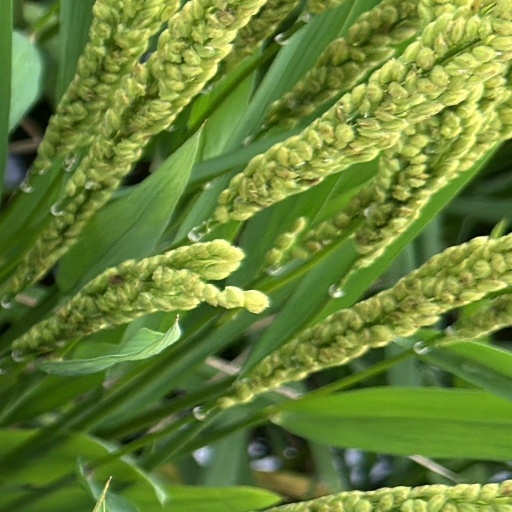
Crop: rice